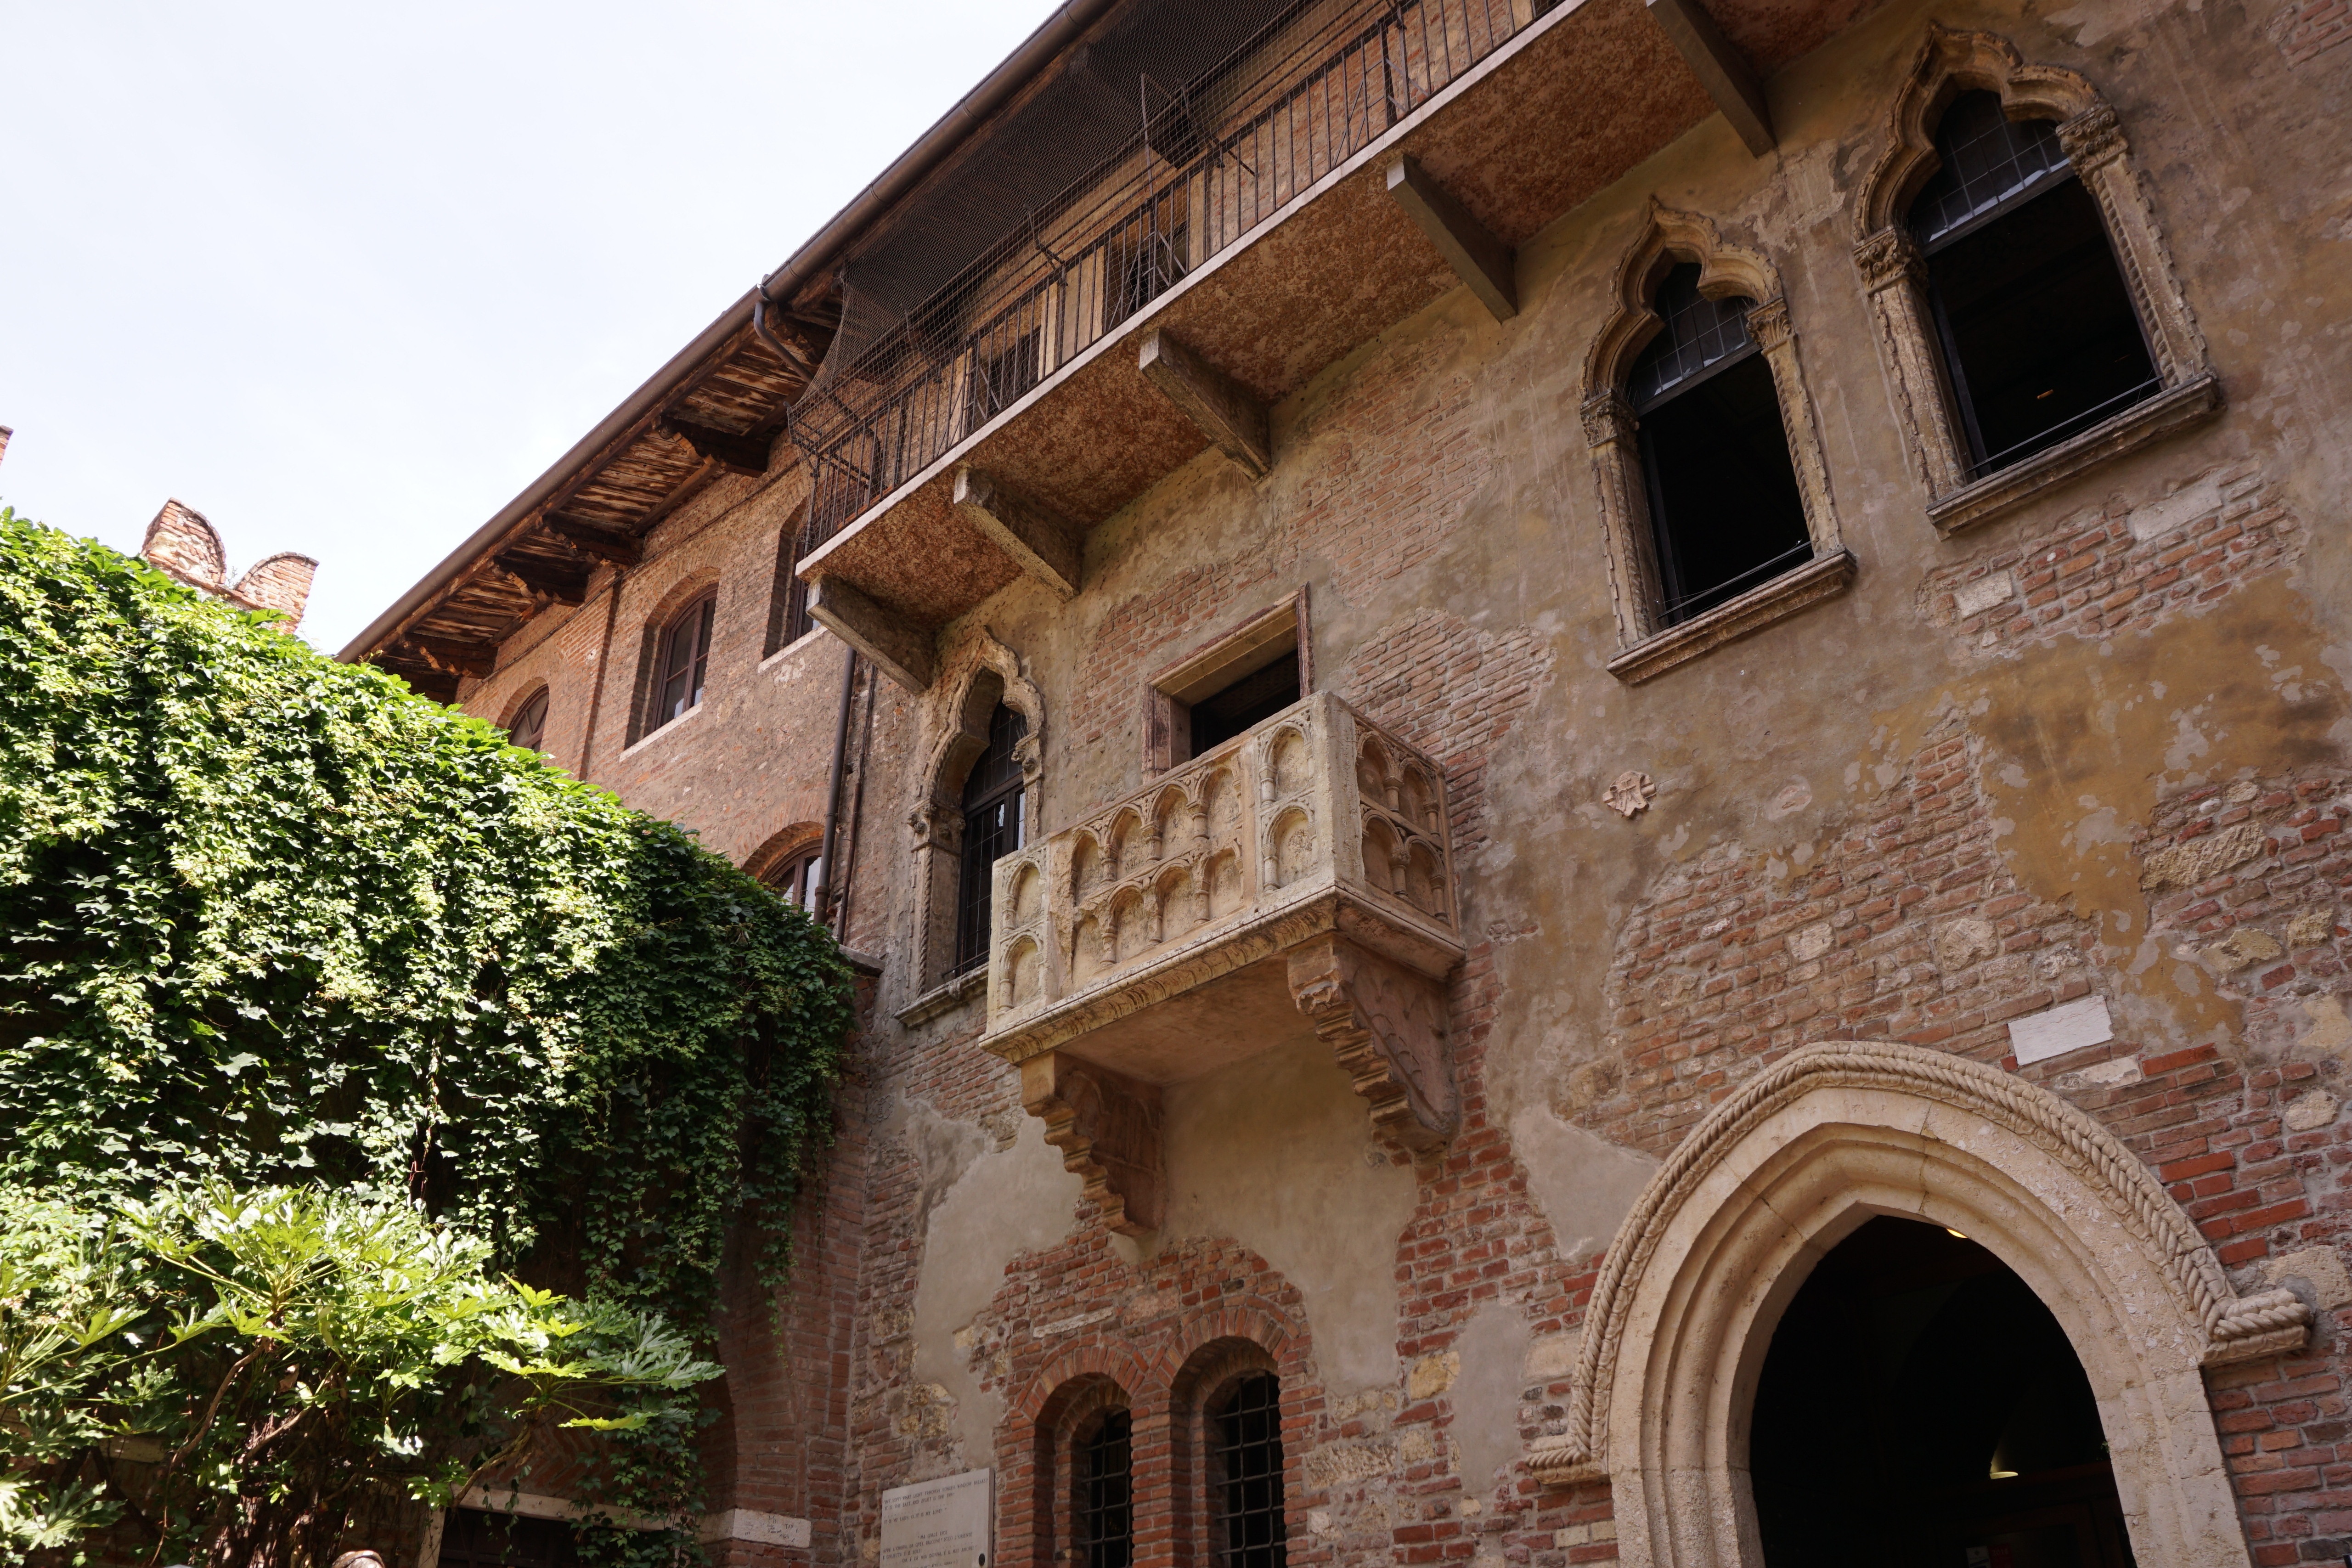
architecture, house, building, home, balcony, mediterranean, italy, facade, old building, old town, monastery, synagogue, verona, history, estate, historically, casa di giulietta, romeo and juliet, ancient history